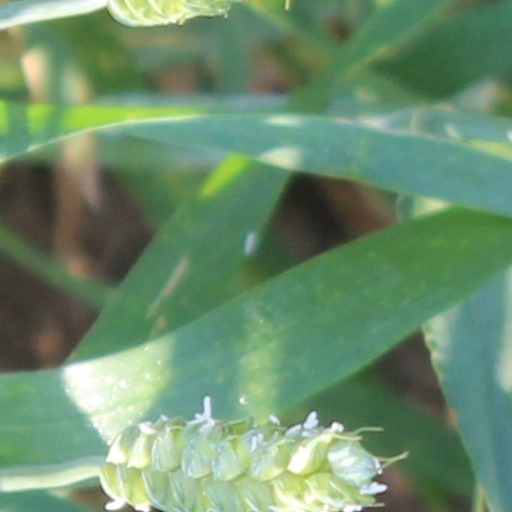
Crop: wheat